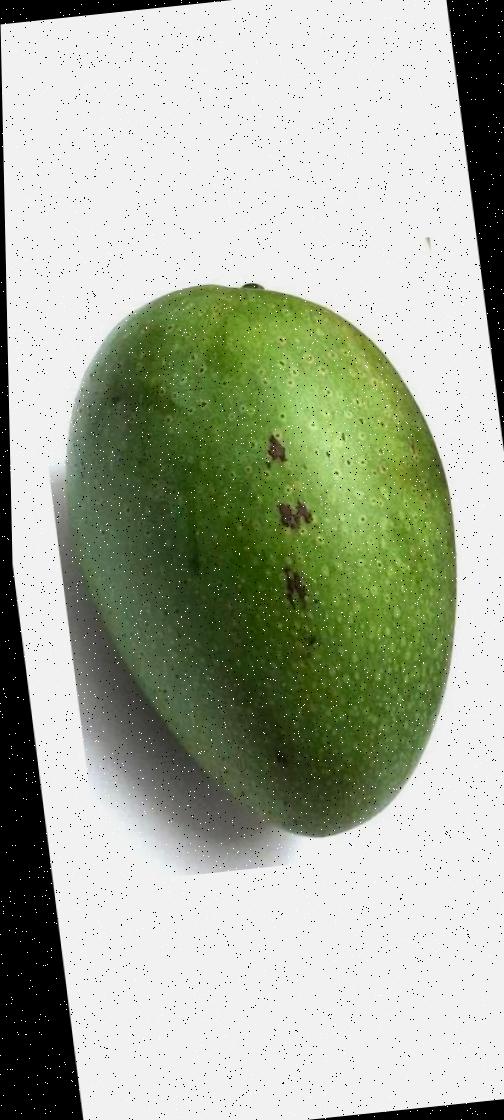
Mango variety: Ashshina Zhinuk